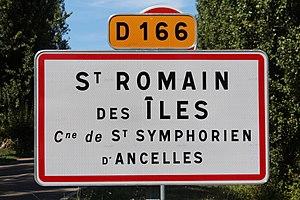
Panneau d'entrée dans Saint-Romain-des-Îles, Saint-Symphorien-d'Ancelles, France.
Saint-Romain-des-Îles est une ancienne commune française du département de Saône-et-Loire. Le 1ᵉʳ janvier 1975, la commune est absorbée par la commune de Saint-Symphorien-d'Ancelles.
Les panneaux d’entrée et de sortie d’agglomération sont les deux panneaux de signalisation routière français placés le long des voies pour signaler aux conducteurs qu’ils pénètrent ou qu’ils quittent une agglomération. Ils constituent le type EB : EB10 pour le panneau d'entrée et EB20 pour le panneau de sortie.